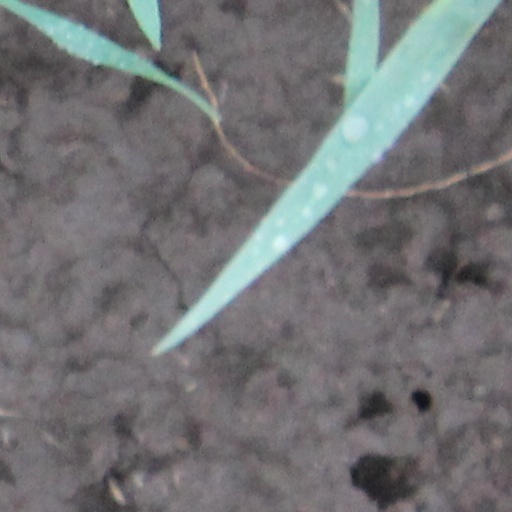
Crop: wheat